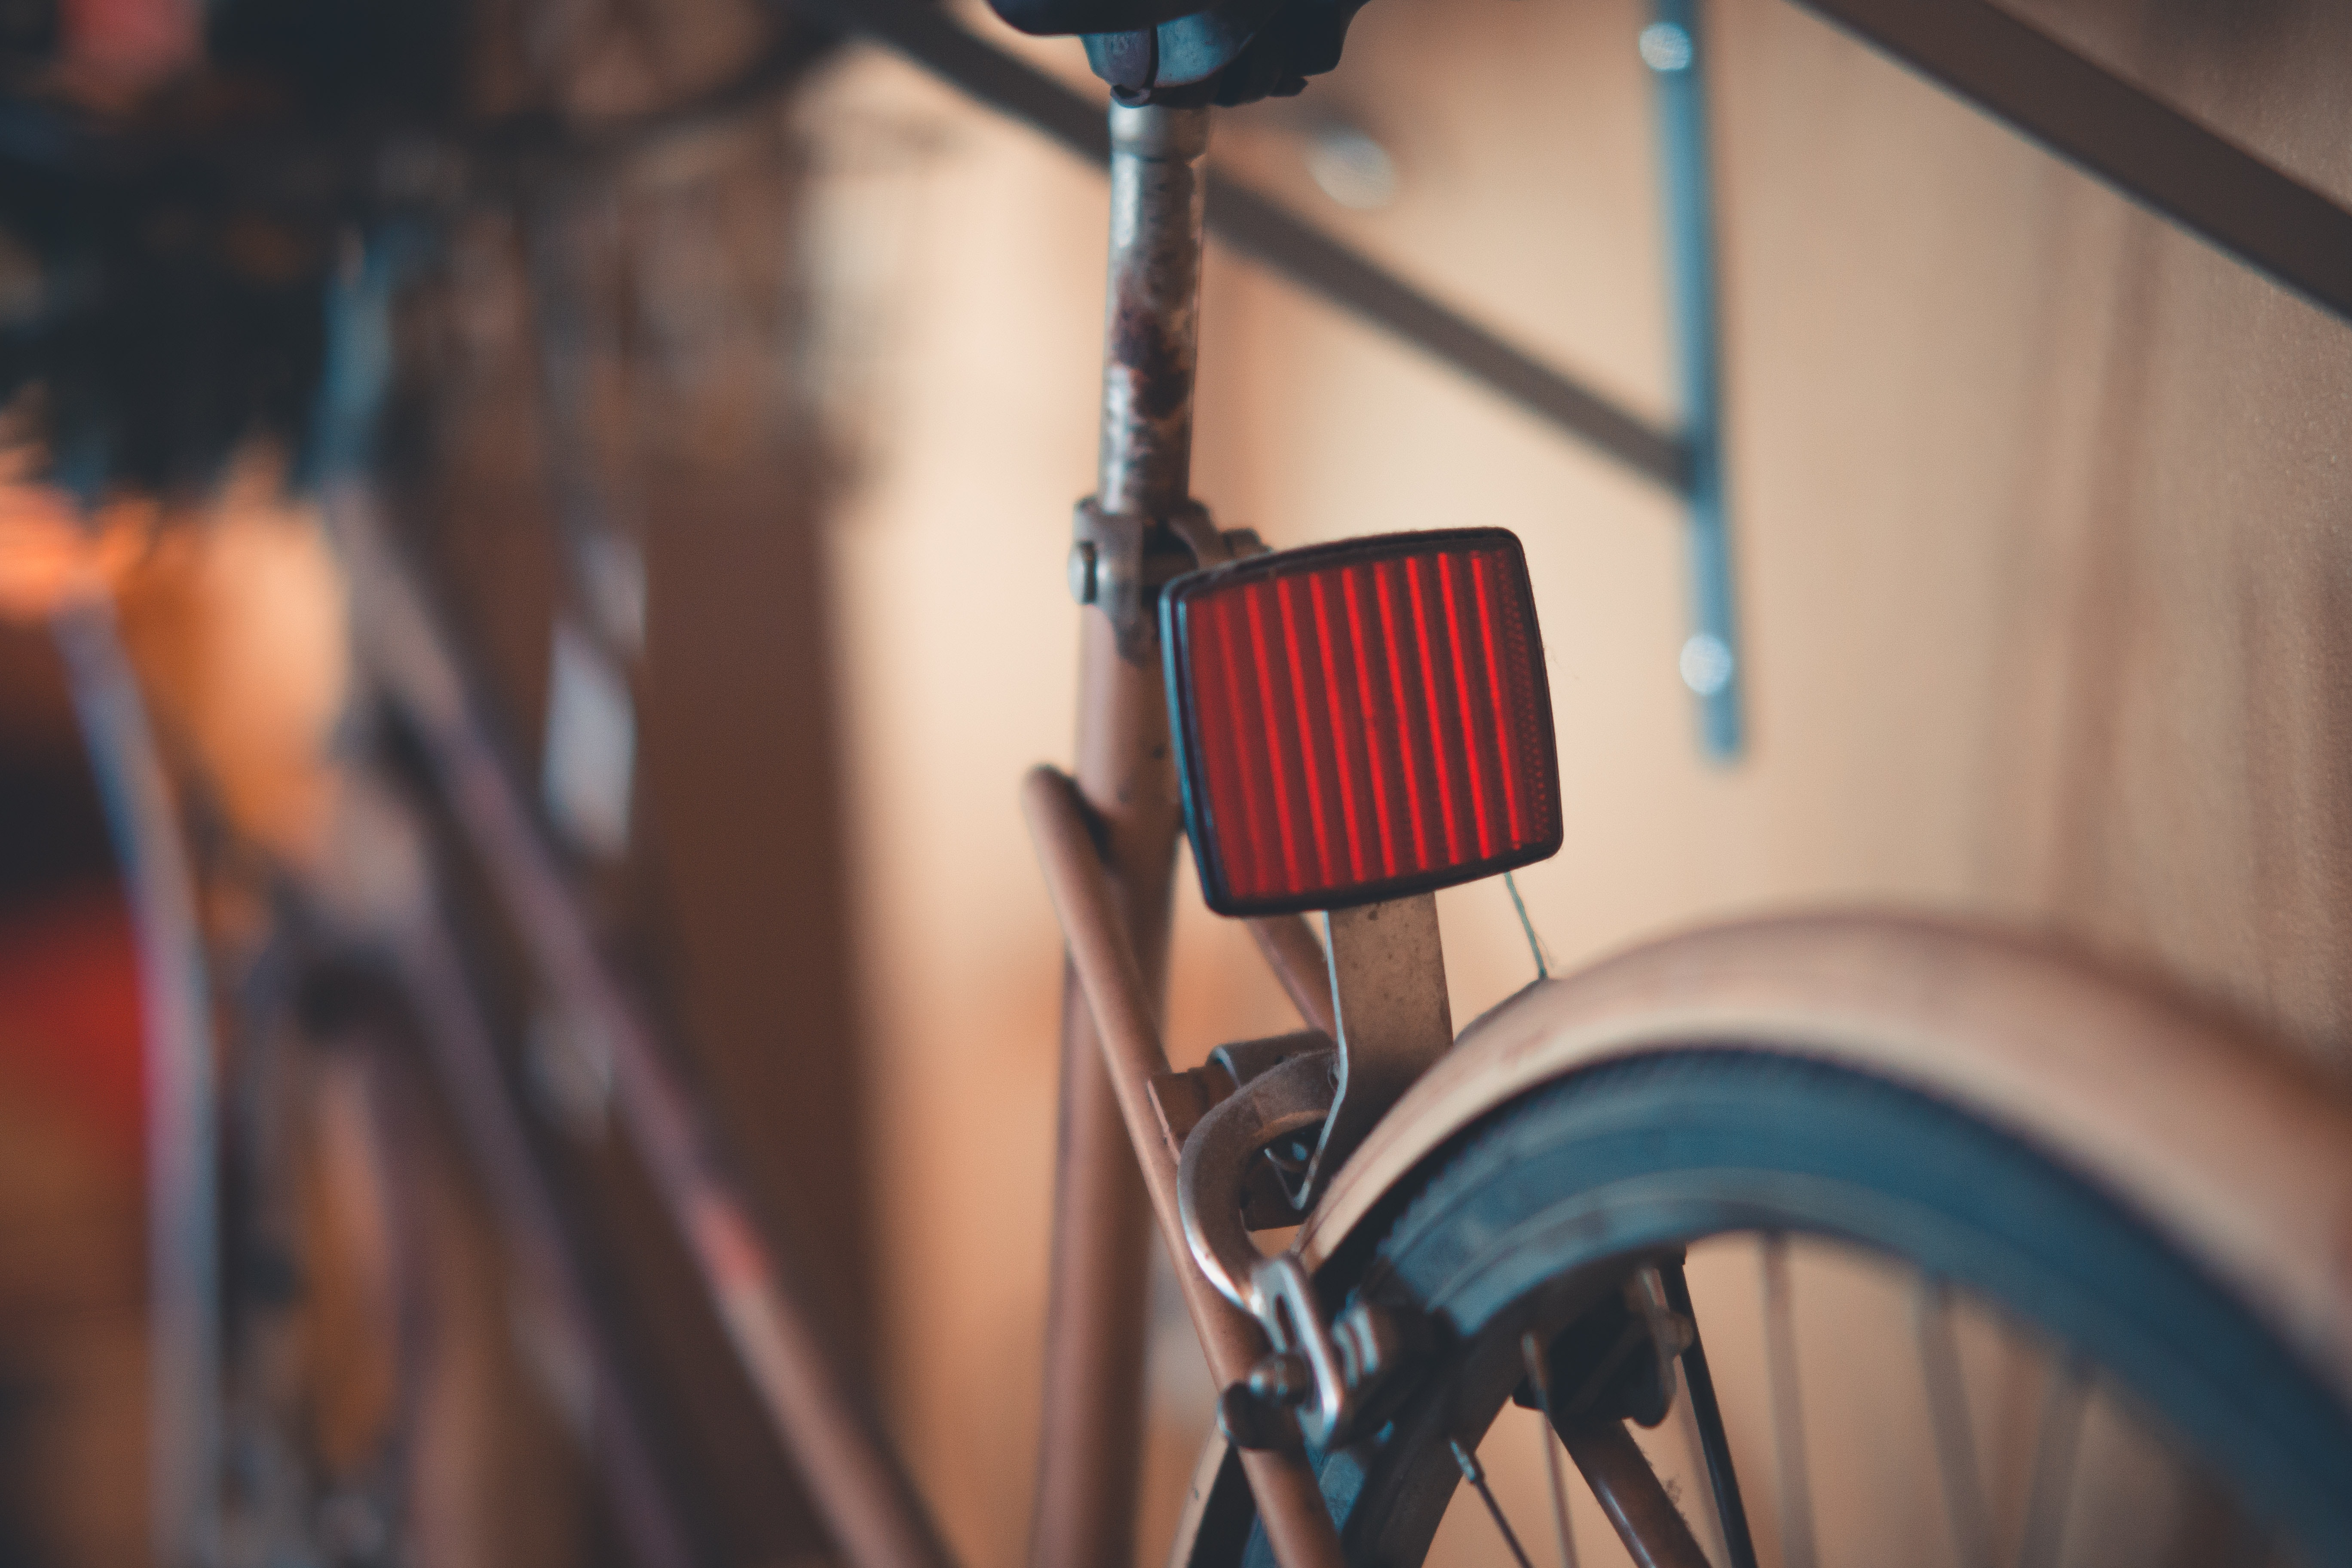
bicycle wheel, bicycle, bicycle part, bicycle tire, bicycle saddle, vehicle, spoke, bicycle fork, bicycle frame, bicycle handlebar, hybrid bicycle, mode of transport, tire, bicycle accessory, sports equipment, rim, bicycle drivetrain part, road bicycle, wheel